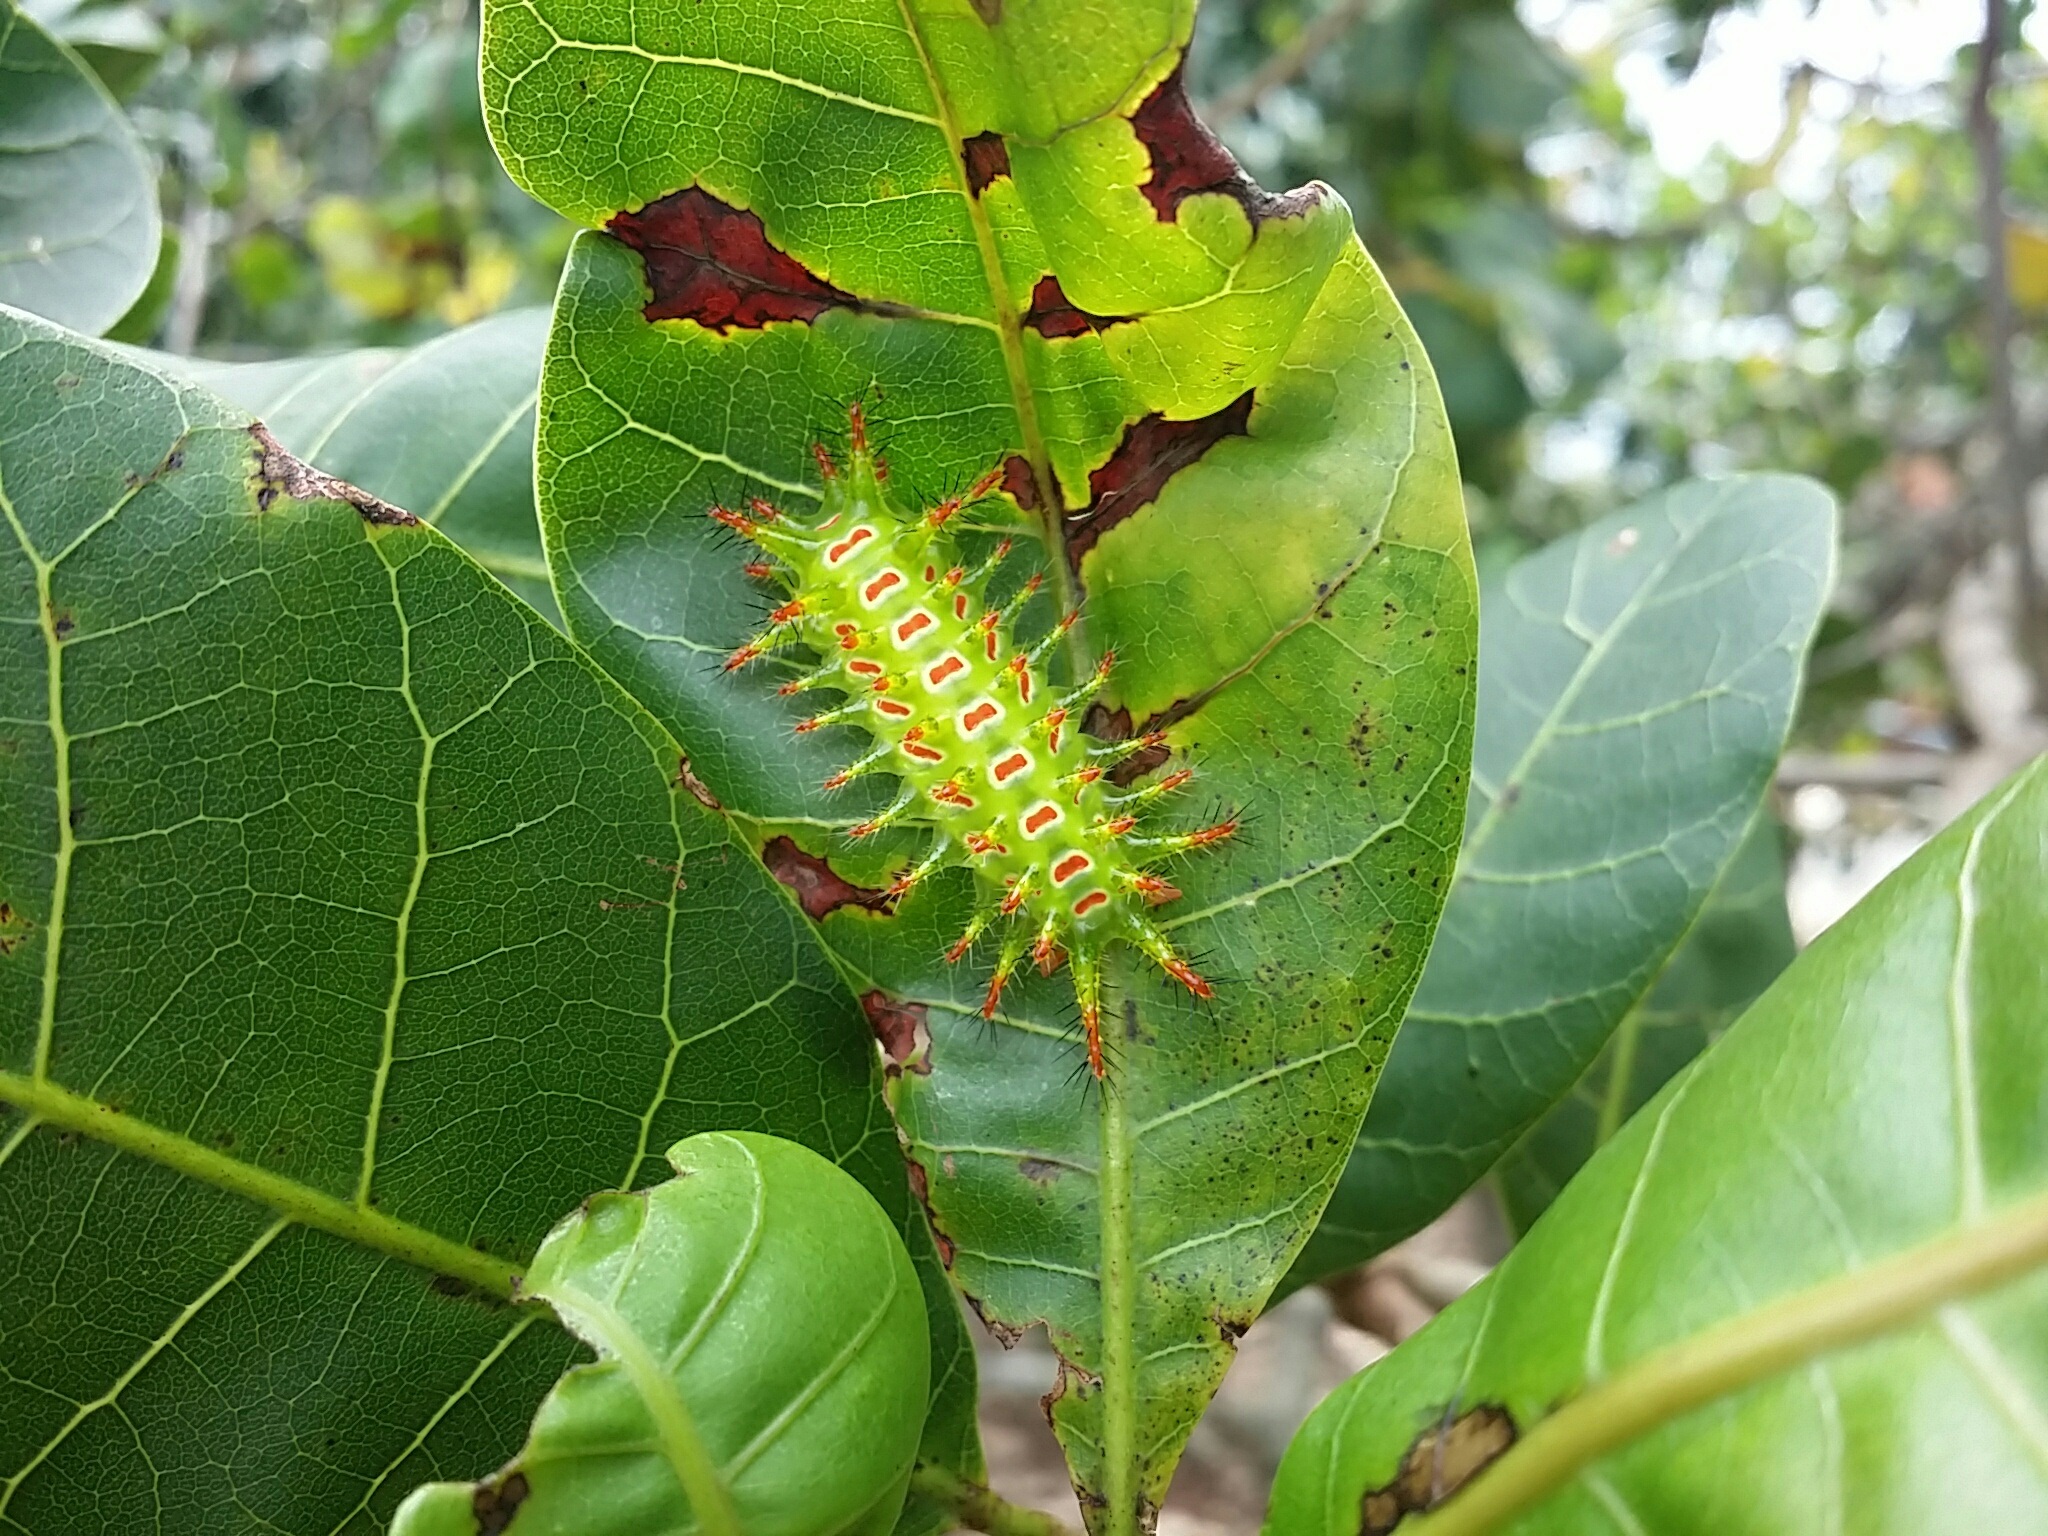
tree, plant, leaf, flower, produce, insect, botany, flora, fauna, invertebrate, caterpillar, shrub, planta, verde, animais, lagarta, folha, flowering plant, land plant, largarta, caju, folha verde